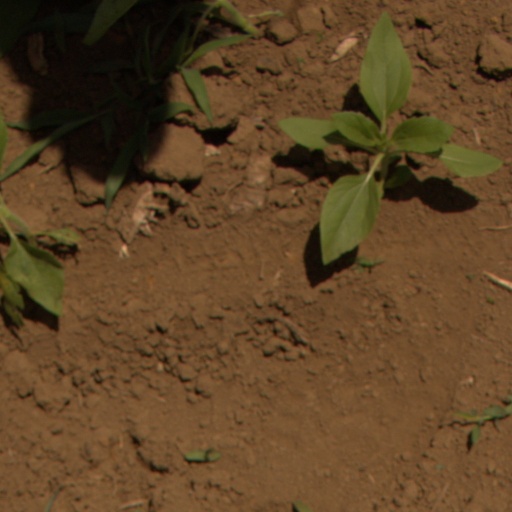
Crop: Jerusalem artichoke